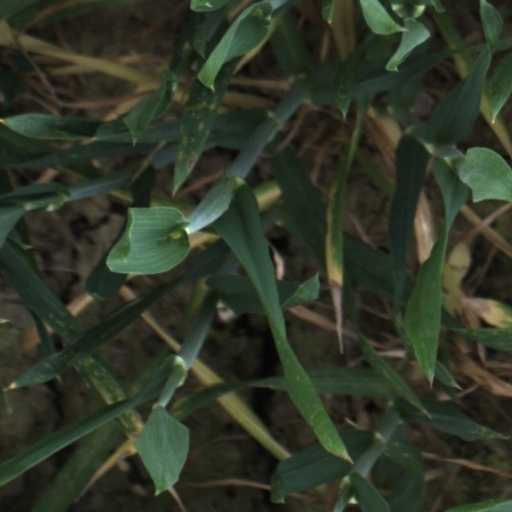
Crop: wheat